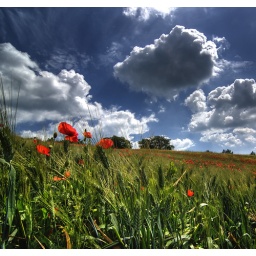
The countryside near Monte Conero at the Italian coastline, was flooded with red flowers in May.